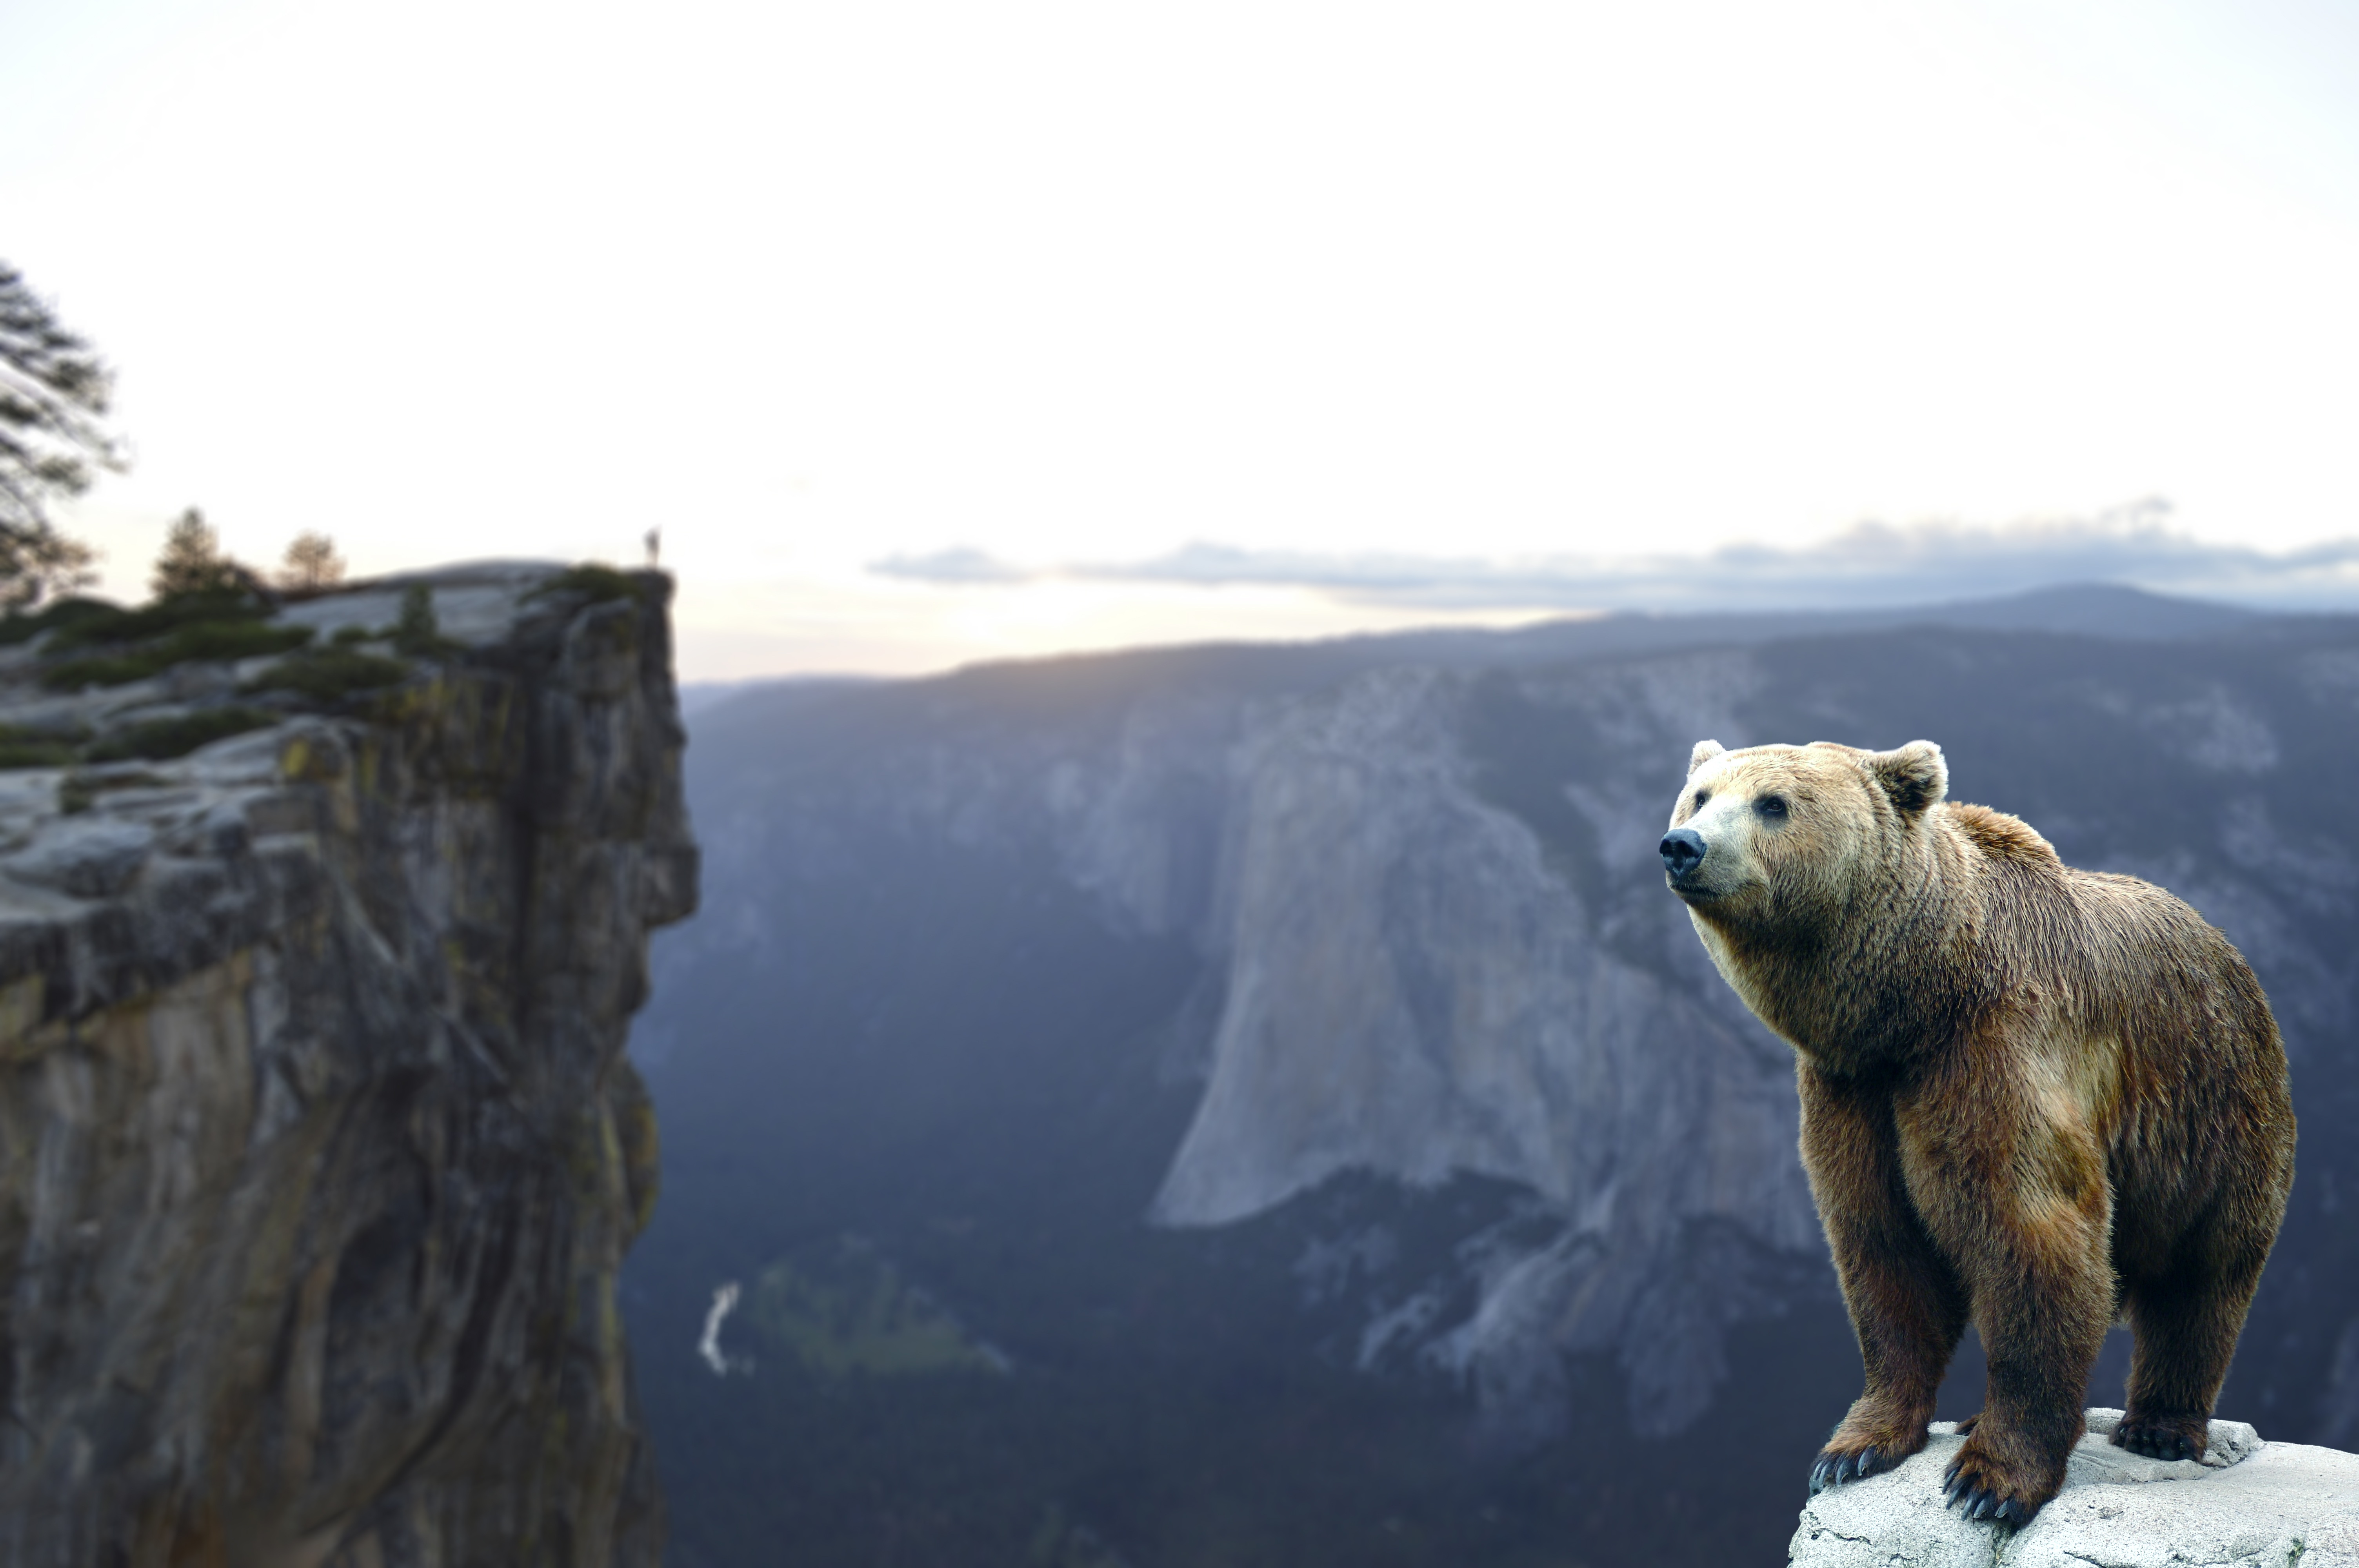
landscape, nature, mountain, sky, adventure, valley, bear, high, mammal, extreme sport, wait, grizzly bear